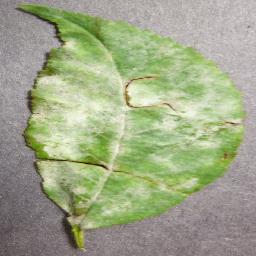
Label: Cherry___Powdery_mildew